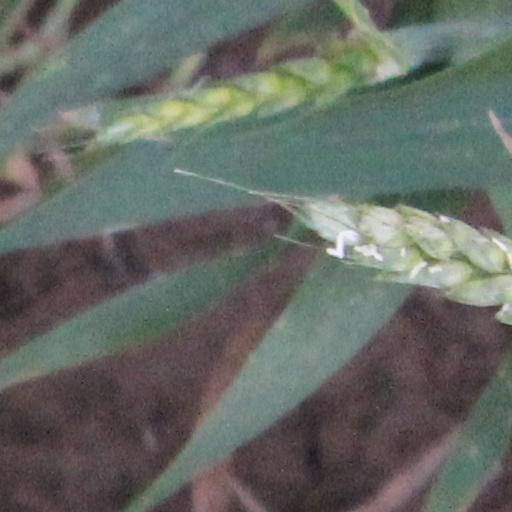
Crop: wheat